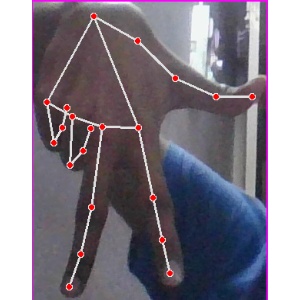
अक्षर: ग